Waasland

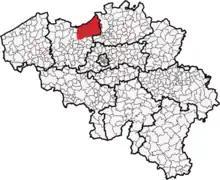
Map showing the Waasland (red) on a map of Belgium

The Waasland (archaically "Waesland") or Land van Waas is a historic region in northern Belgium. It is part of the Belgian province of East Flanders. The other borders are with the Scheldt and Durme rivers (east and south) and, to the north, the border with the Dutch region of Zeelandic Flanders. The (informal) capital and major city of the region is Sint-Niklaas.